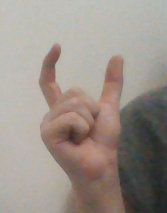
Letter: nun